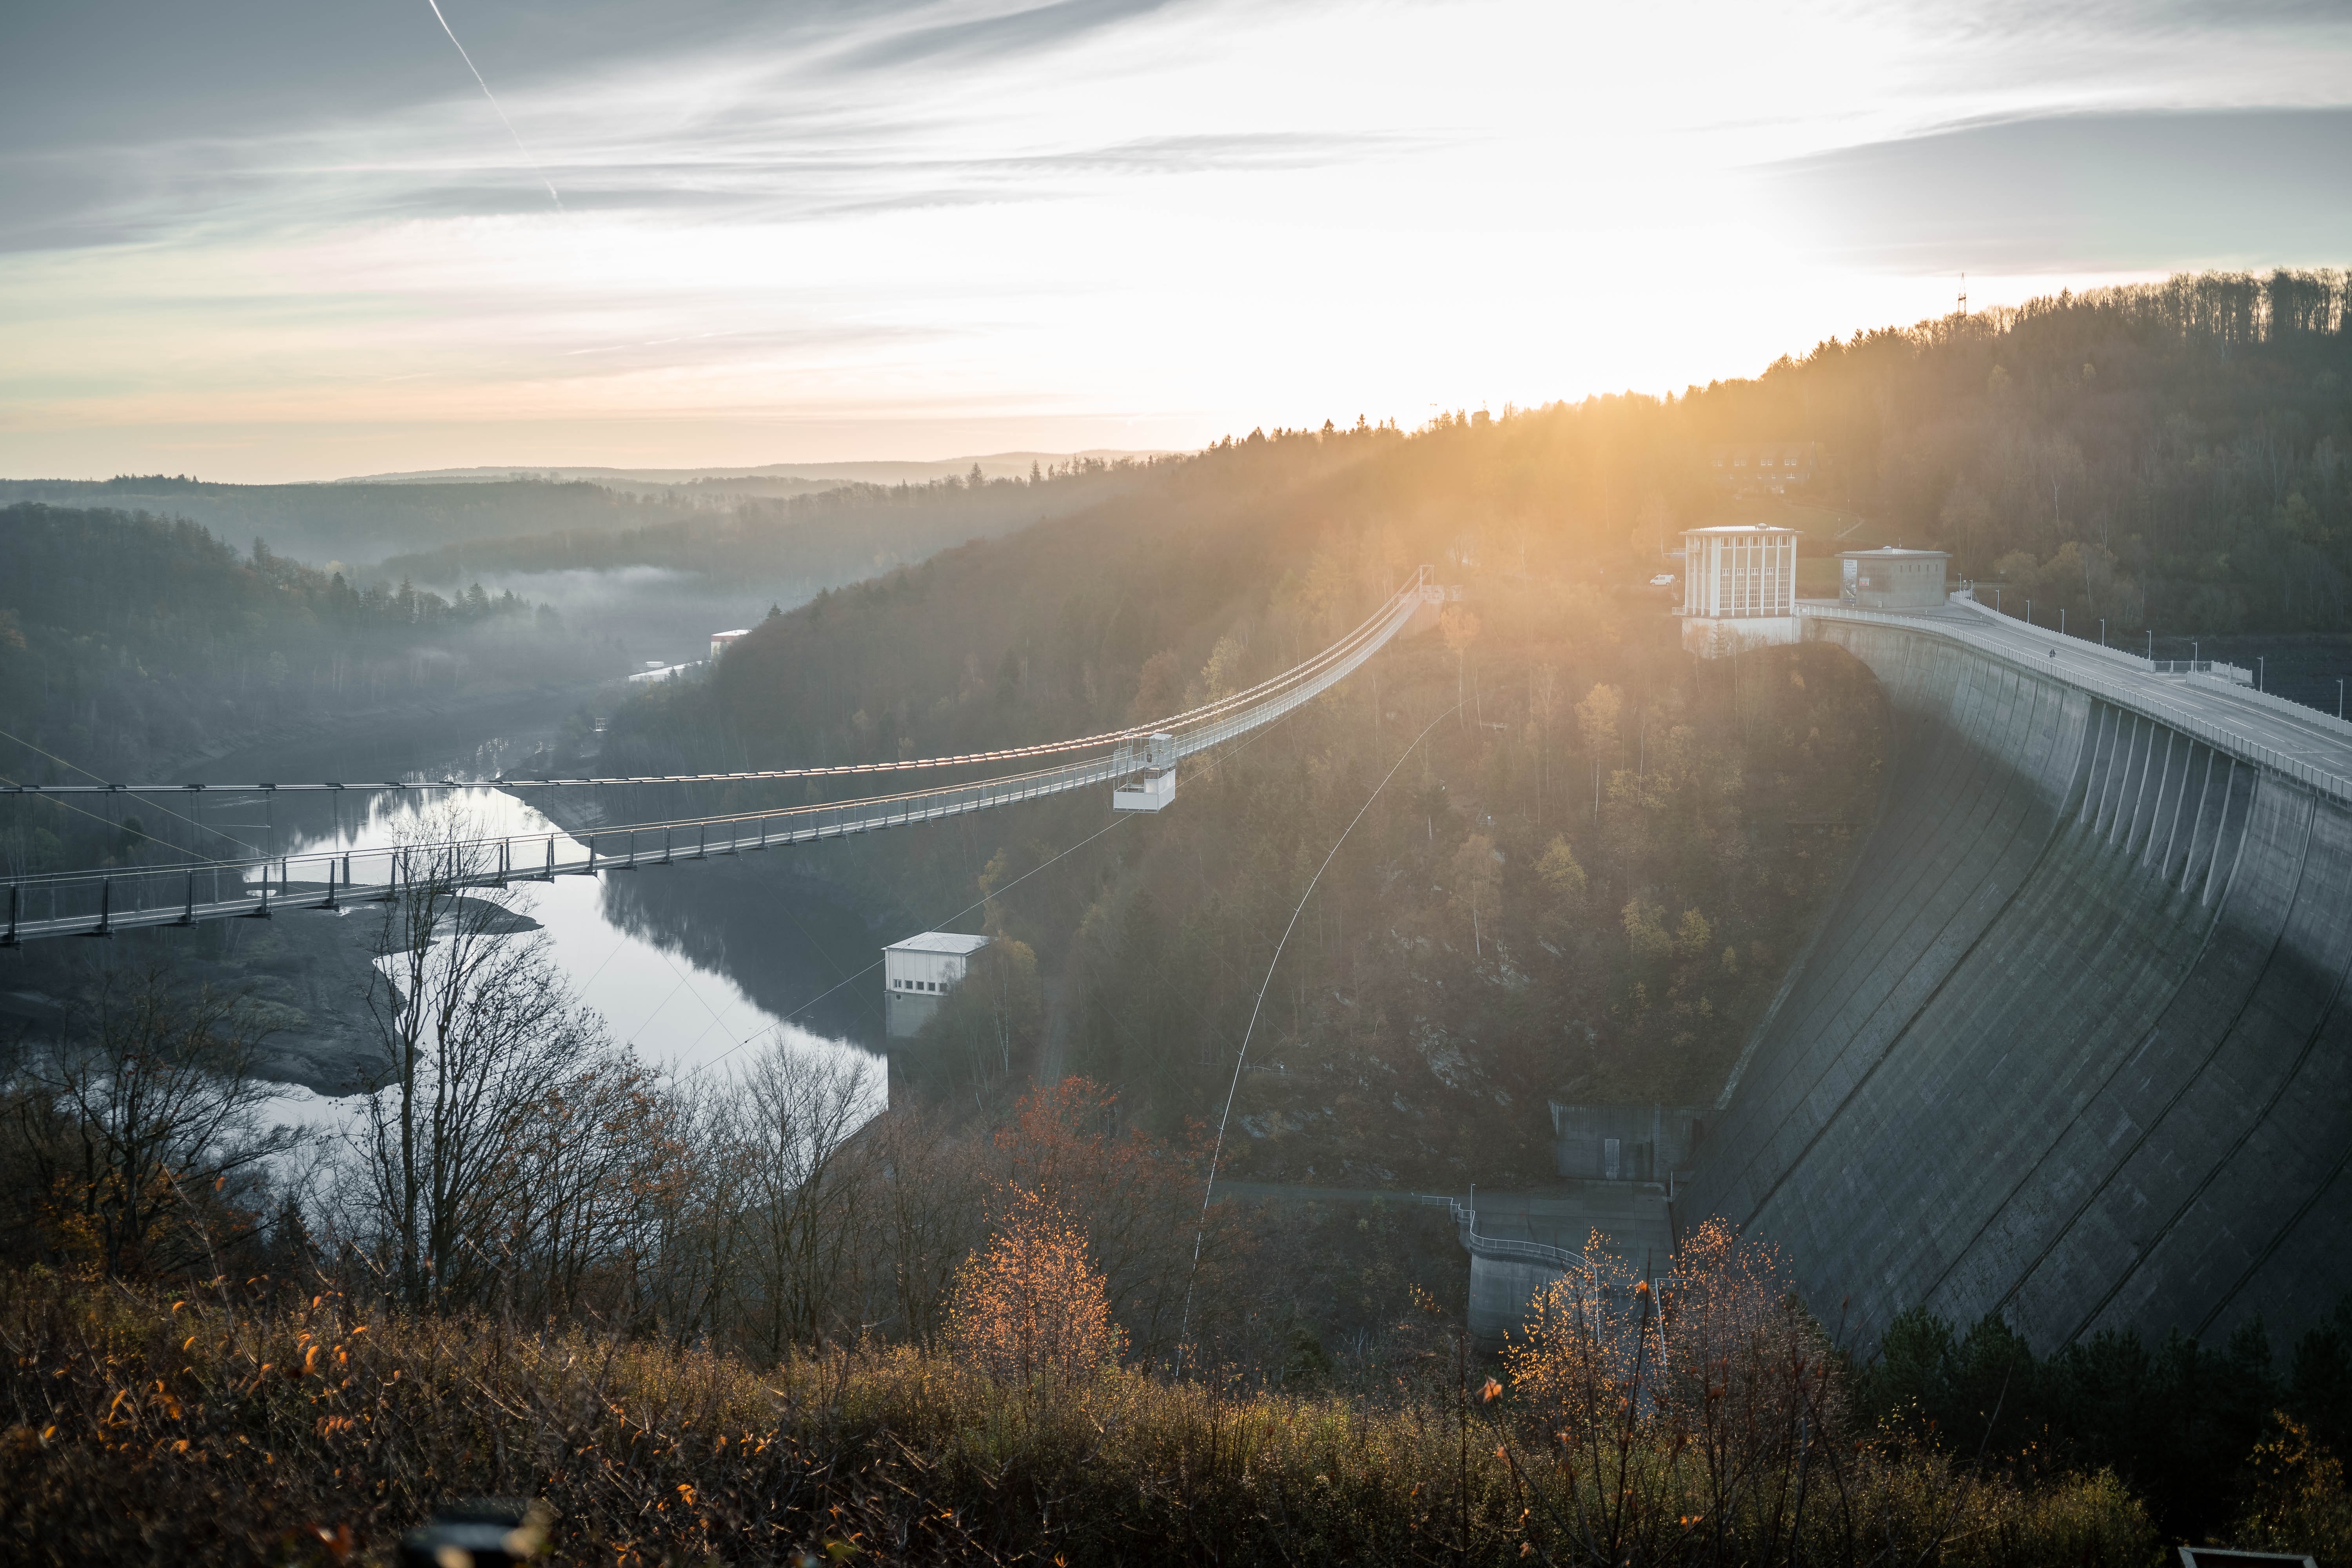
sky, atmospheric phenomenon, light, morning, sunlight, cloud, river, highland, mountain, landscape, reservoir, sunrise, road, hill, bridge, photography, horizon, evening, lake, sunset